Surfbort

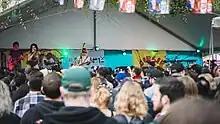

Surfbort was formed in 2014 by lead singer Dani Miller when she was at a gig looking for acts to perform. The group got their name from the Beyoncé song "Drunk in Love". They began releasing music with the single "Trash" in 2015, followed by their self-titled debut EP on Slope Records.